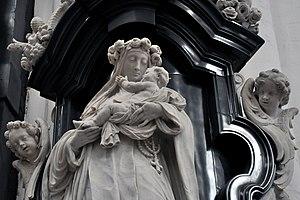
Eglise Saint-Paul (Sint-Pauluskerk) à Anvers (Antwerpen). Autel de Sainte Rose de Lima, statue par Artus Quellinus II
Artus Quellinus II ou Artus Quellinus le Jeune, né à Saint-Trond en Principauté de Liège, 1625 et mort à Anvers en 1700, est un sculpteur flamand, du XVIIᵉ siècle, qui a joué un rôle important dans l'évolution de la sculpture du baroque flamboyant en Europe du Nord.